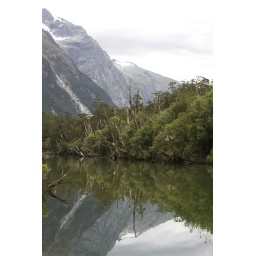
Relecting mountains in the water